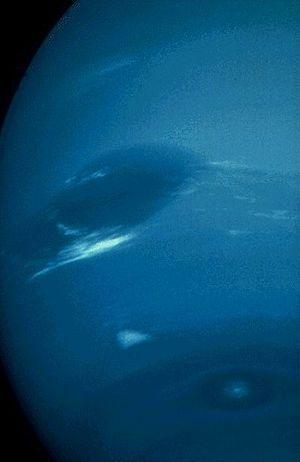
QT - Neptune détail source: http://nssdc.gsfc.nasa.gov/photo_gallery/photogallery-neptune.html crédit: NSSDC/NASA